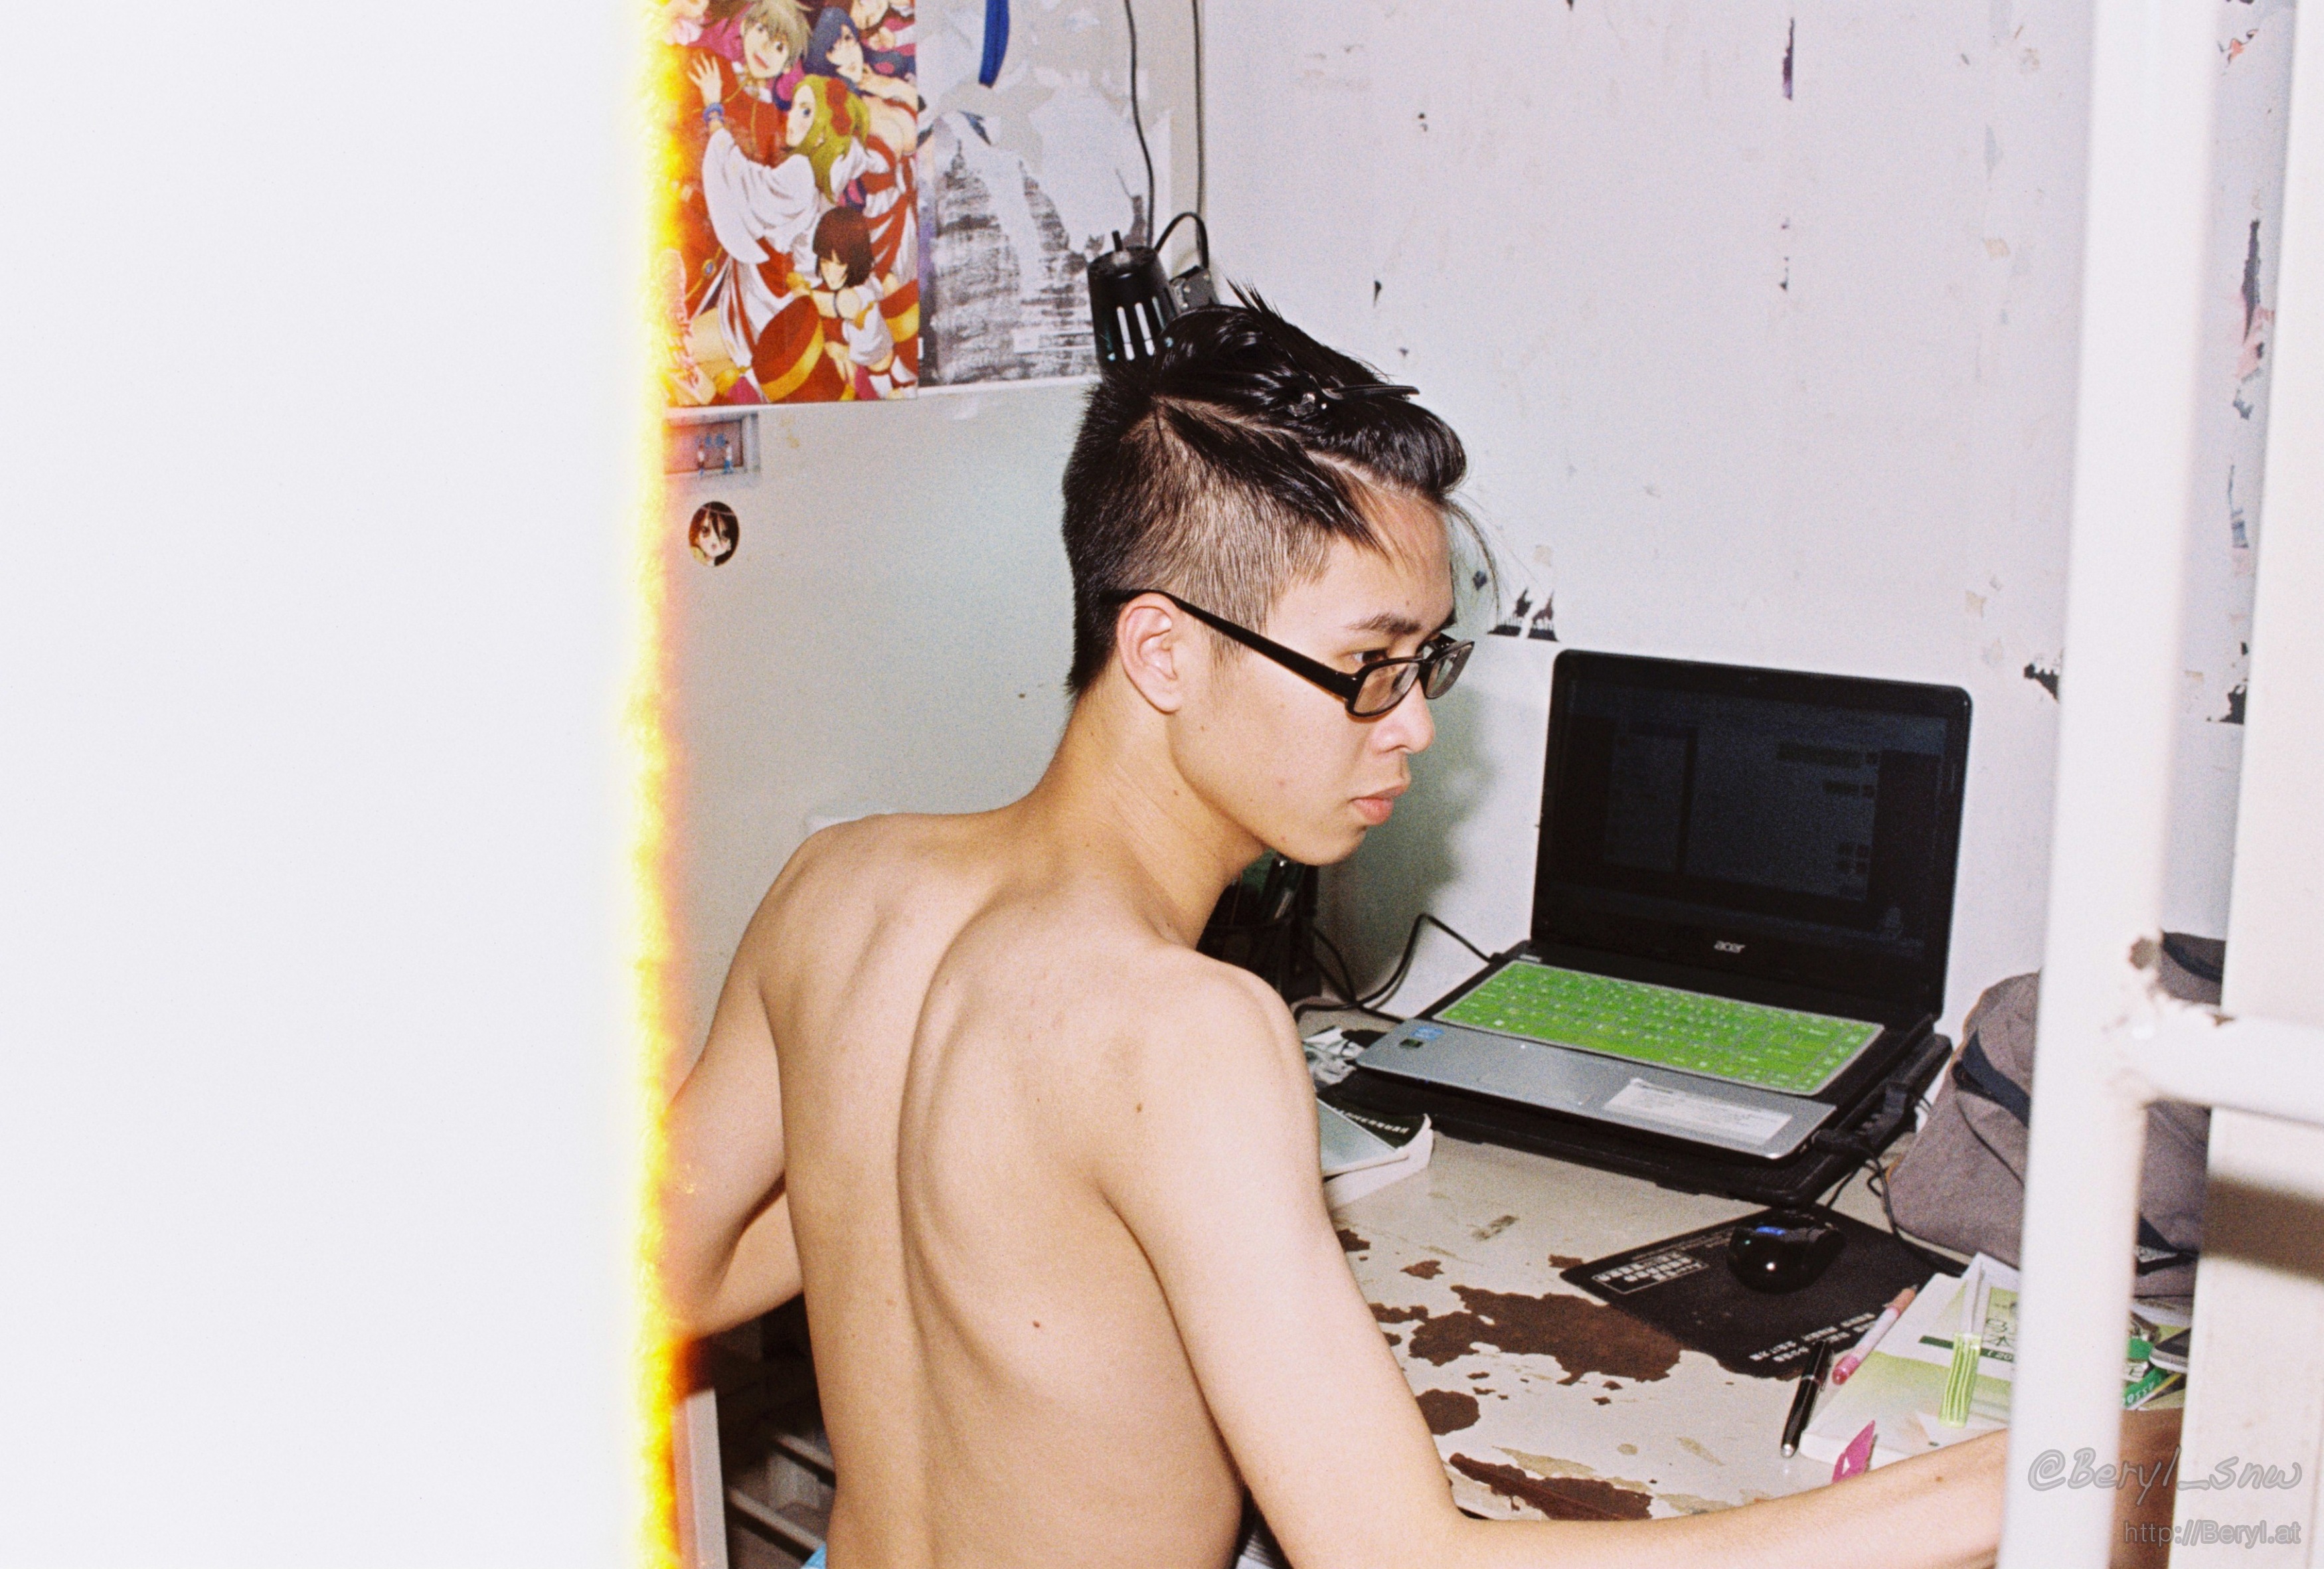
person, people, boy, film, analog, leg, model, indoor, nikon, room, muscle, human body, face, candid, flash, 35mm, glasses, kodak, side, nikkor, teenage, lightleak, teen, f3, sb80dx, ai35mmf2, 200, vantage, colorplus200, dormitory, photo shoot